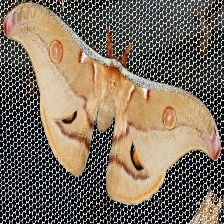
Species: EMPEROR GUM MOTH